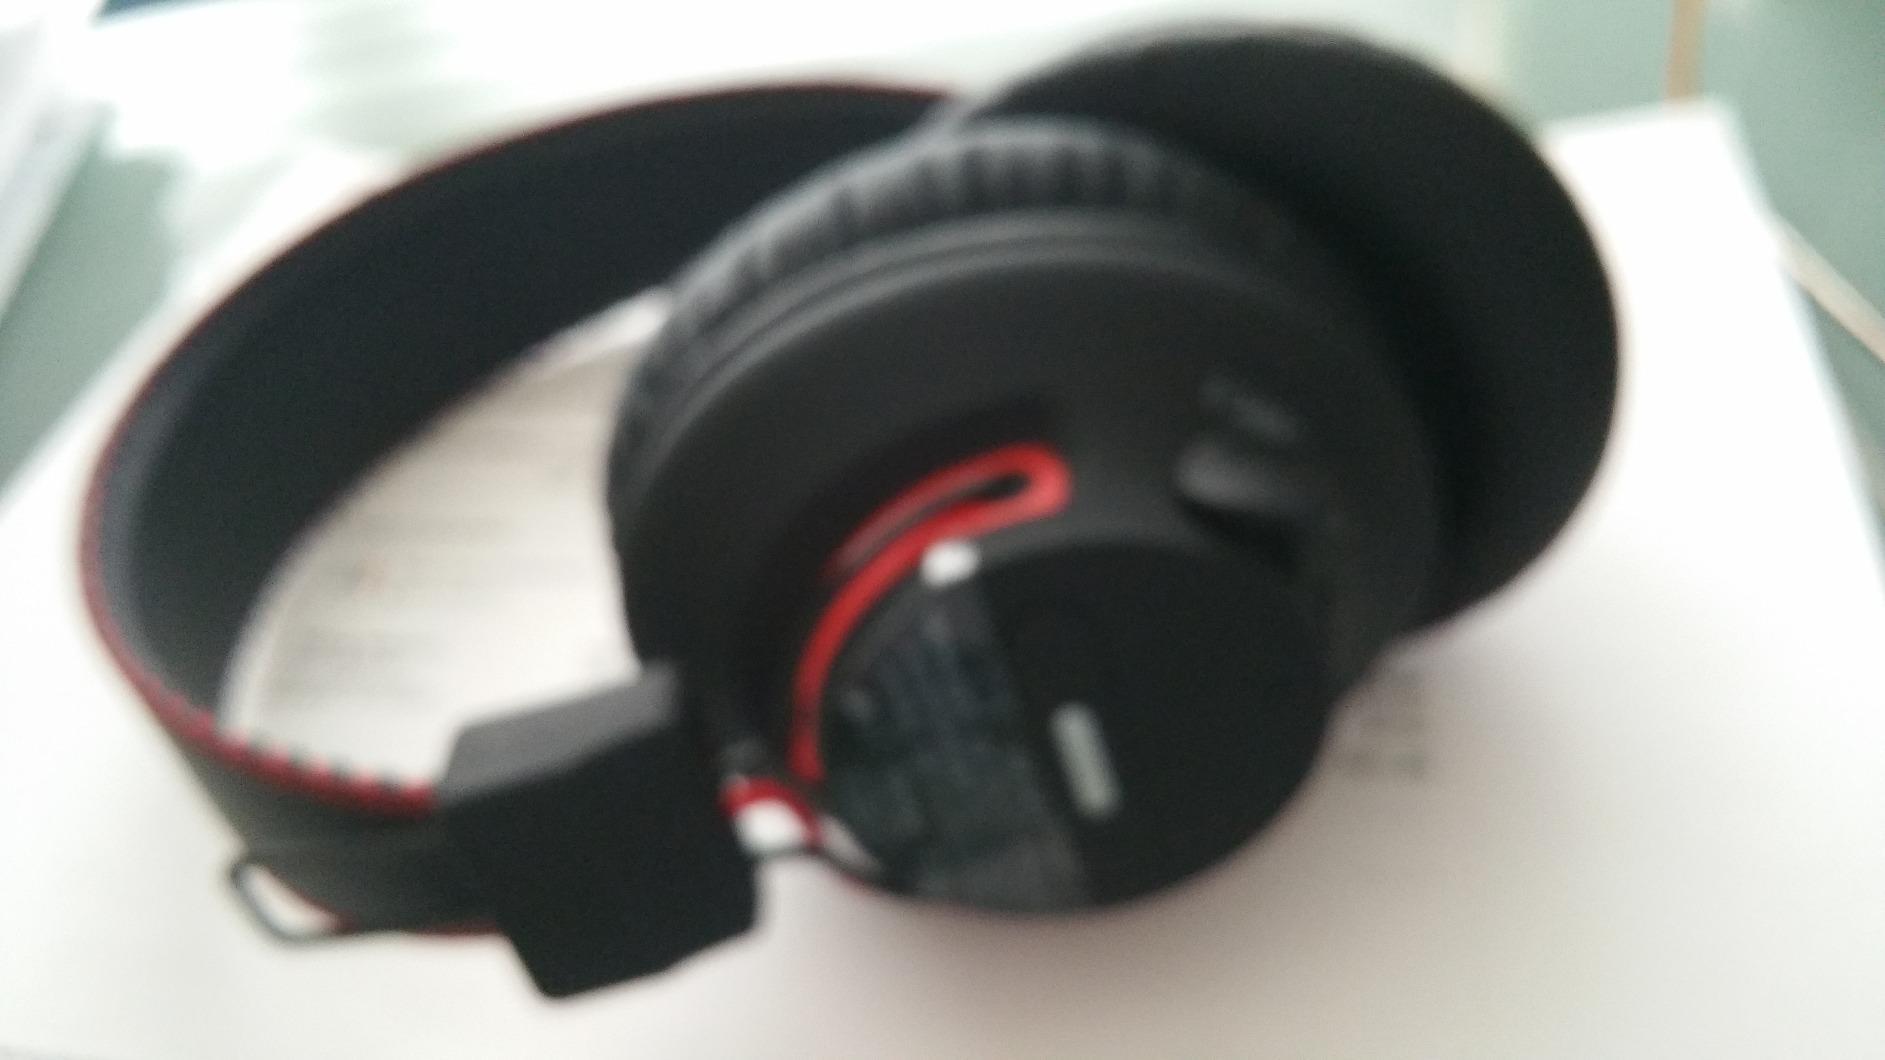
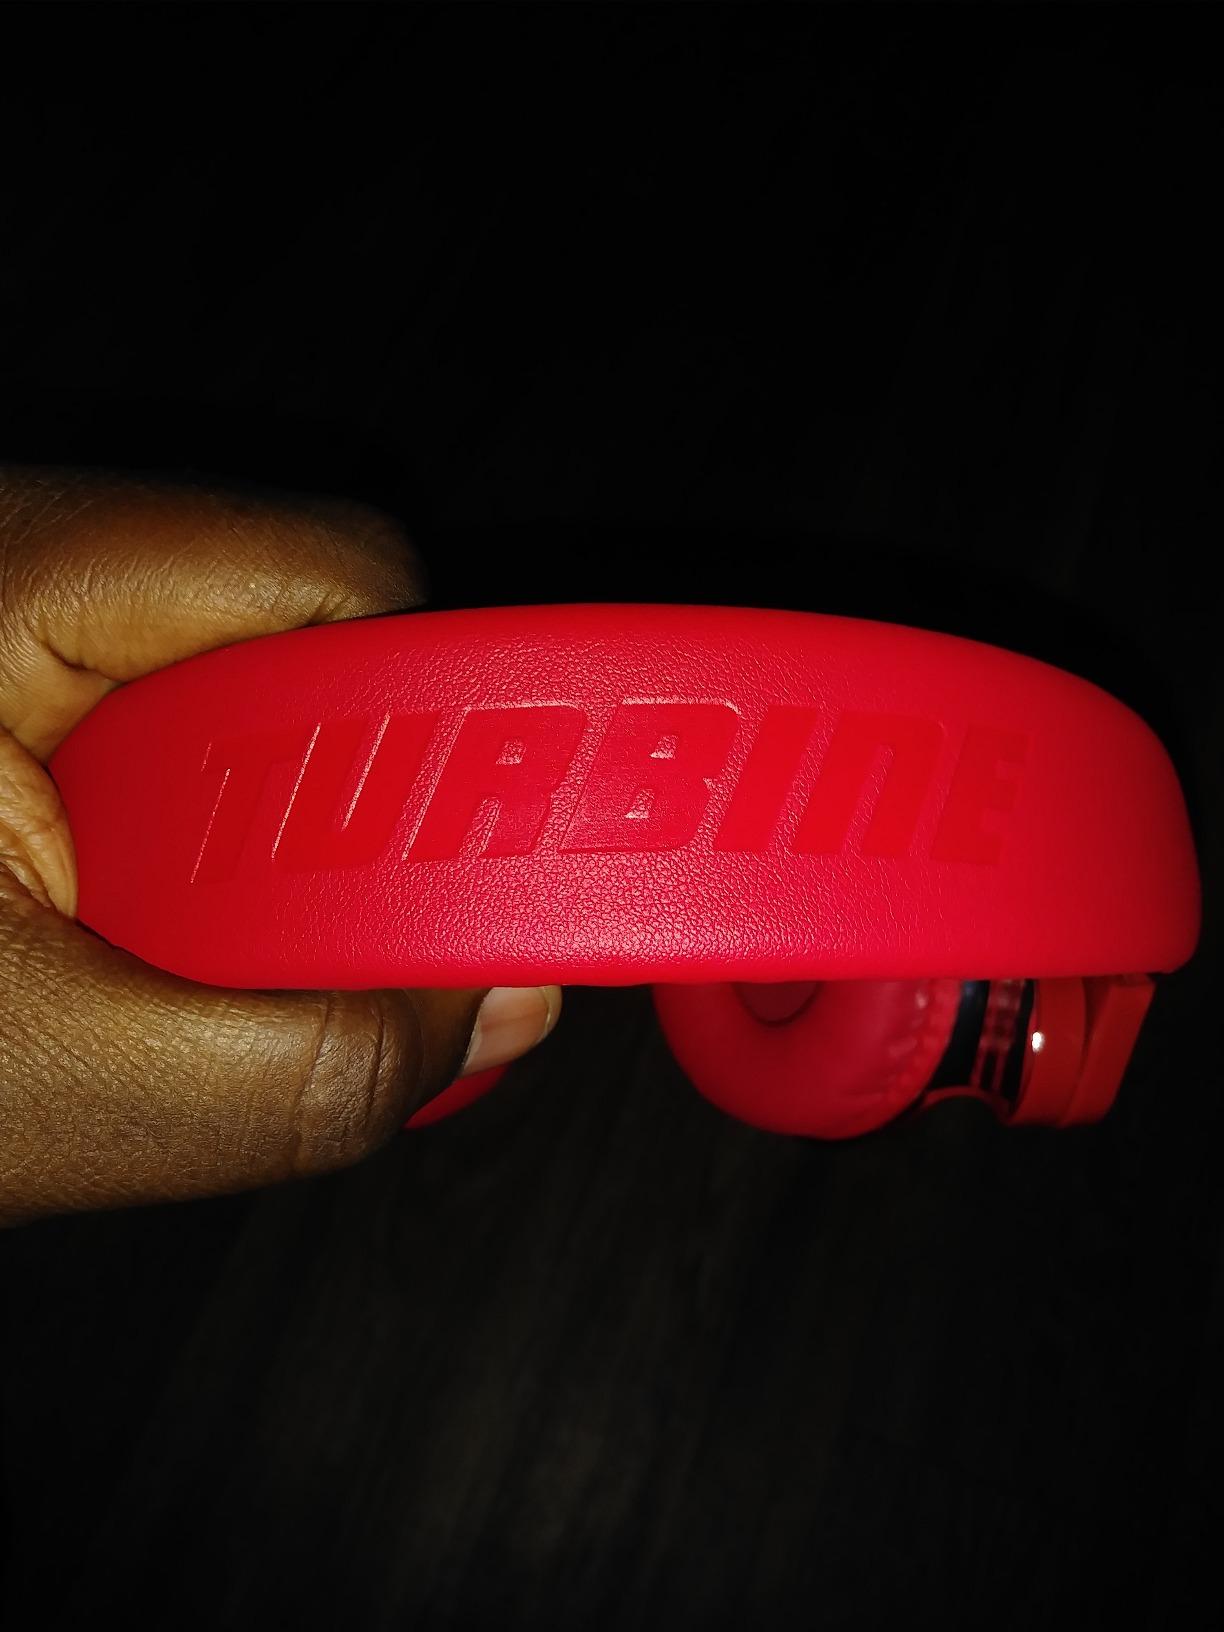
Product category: headphones
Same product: no